Police surveillance in New York City

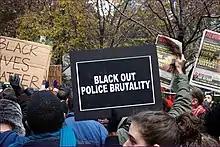
The NYPD surveilled activists in the Black Lives Matter movement.

In 2014 the International Business Times reported that the NYPD conducted cellphone tower dumps in response to unknown individuals raising a white flag on top of the Brooklyn Bridge. Tower dumps give lists of all phone numbers which were near a cell tower at a given time.